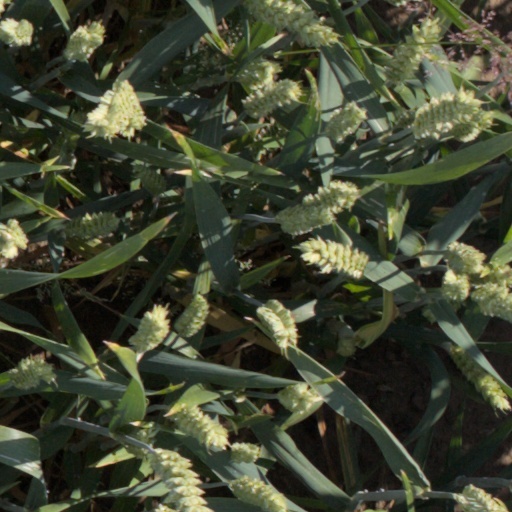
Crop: wheat